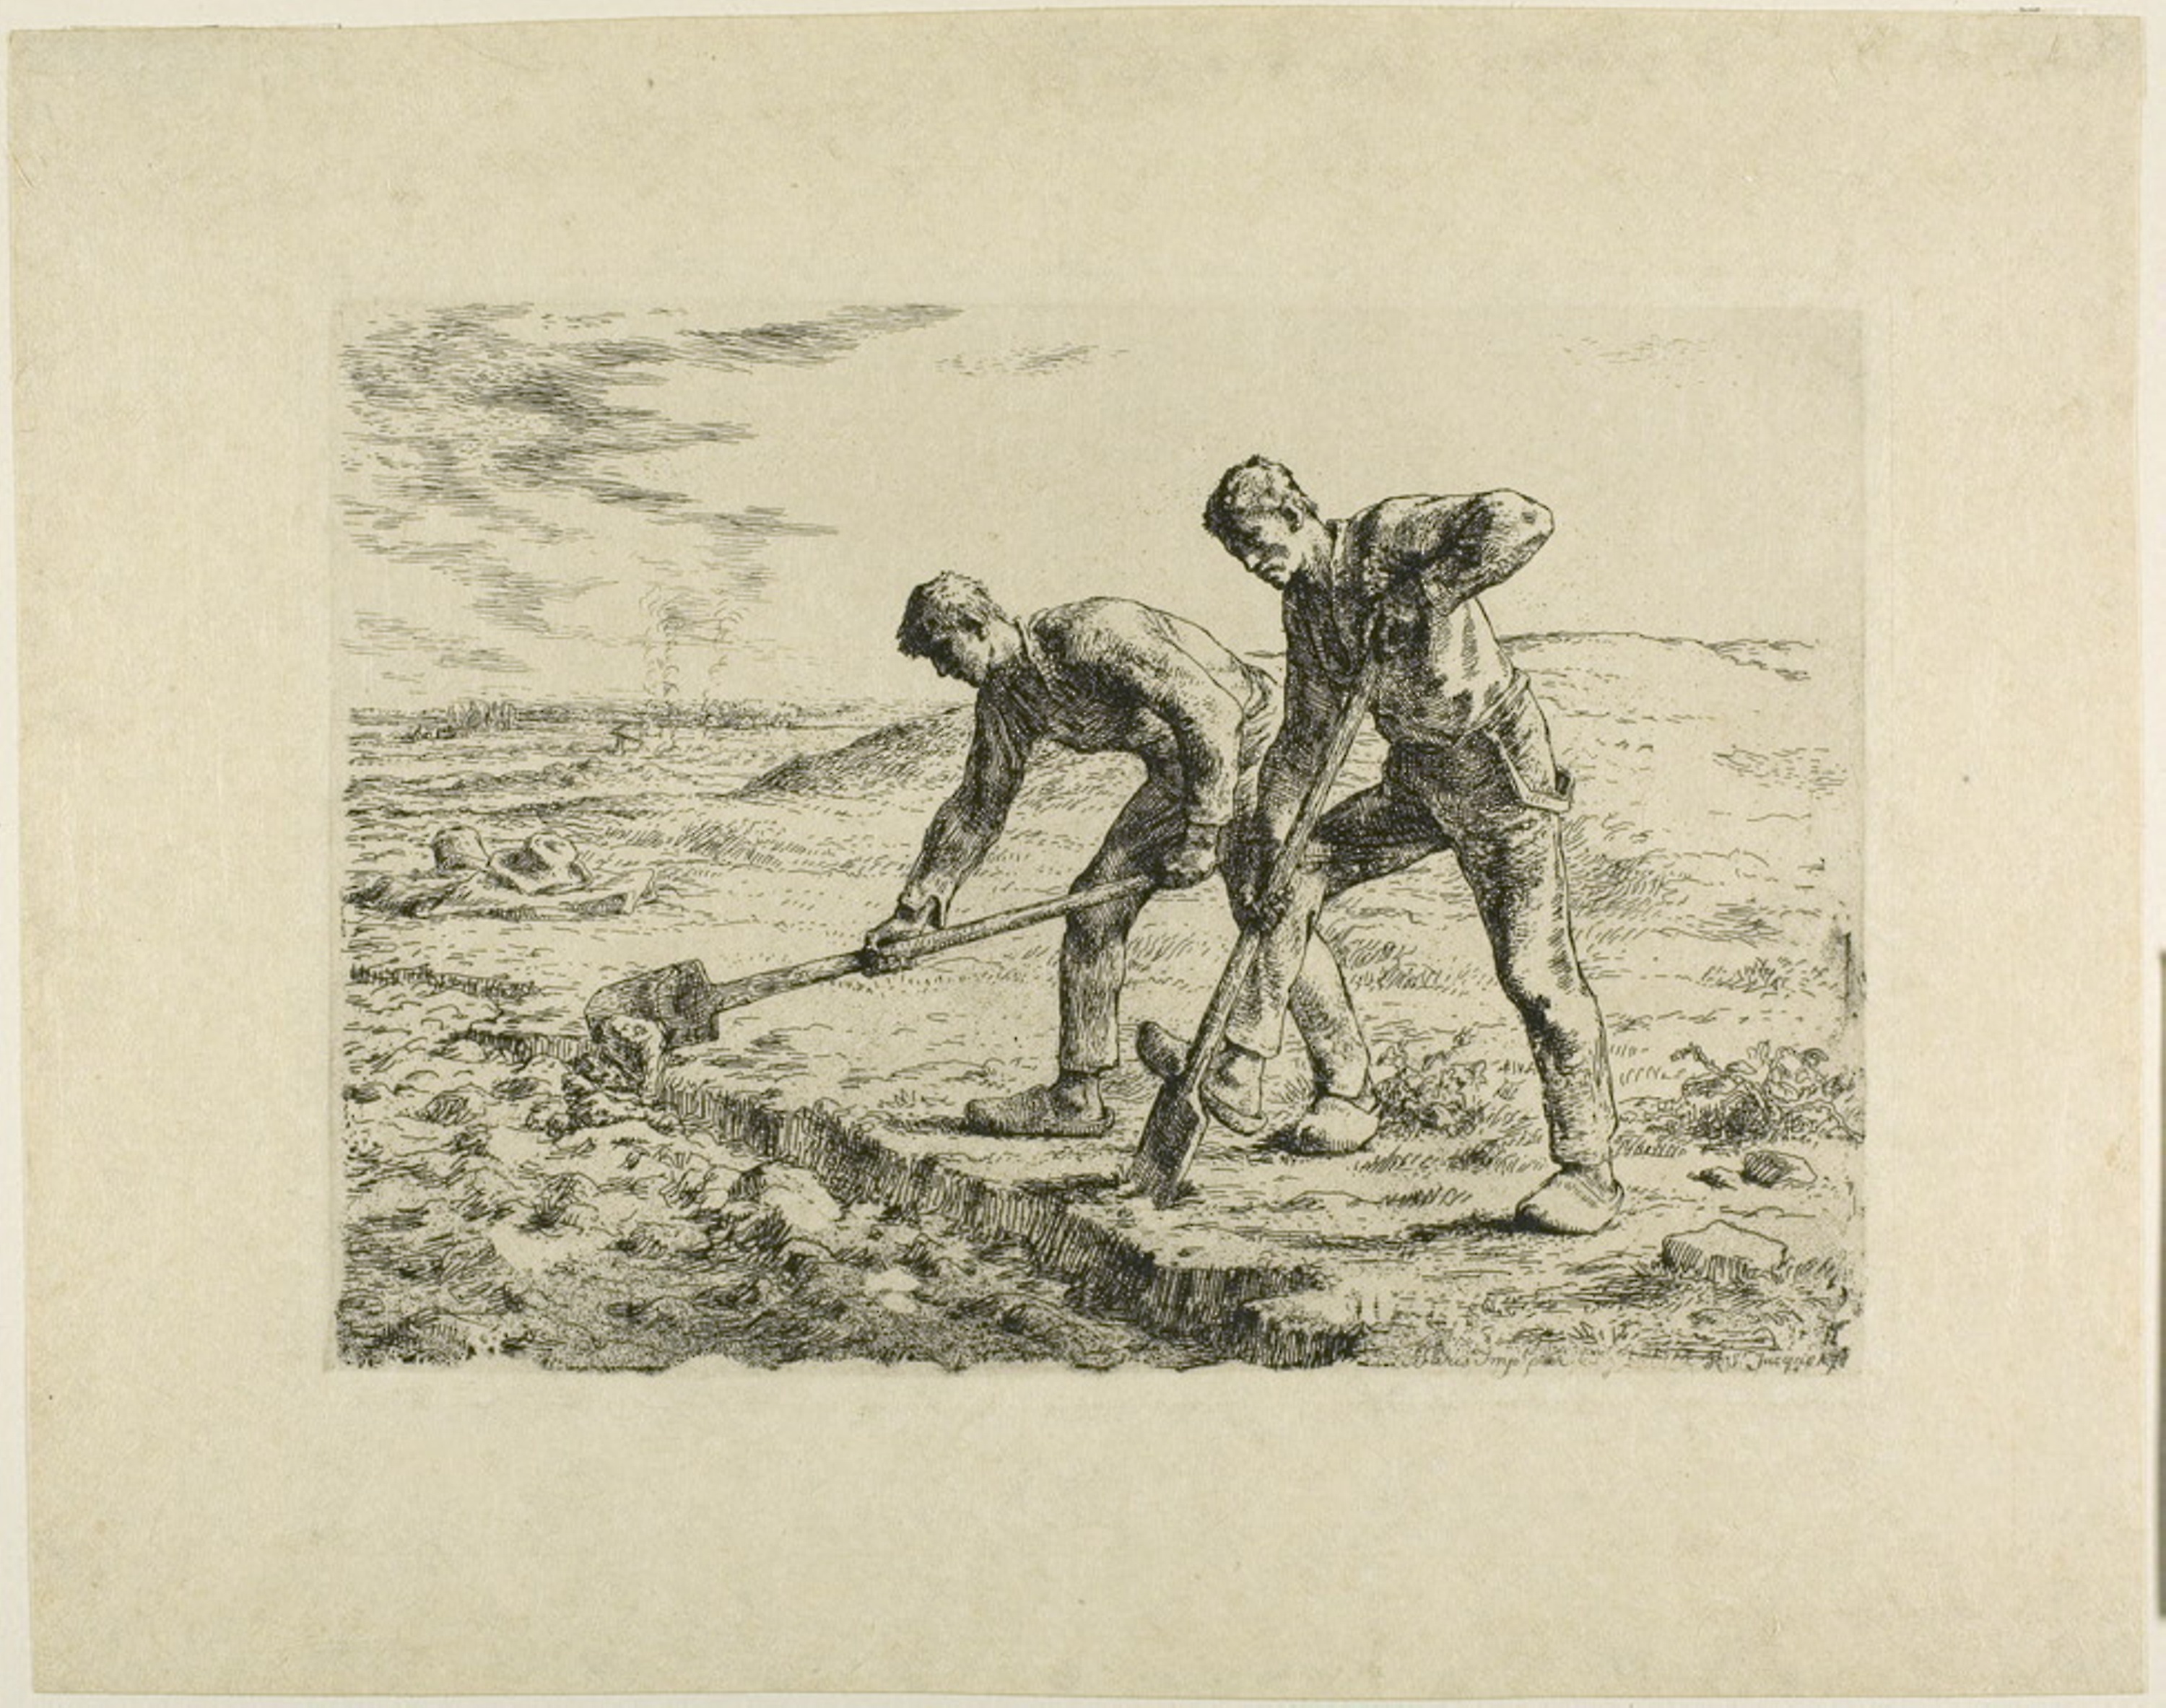
fauna, mammal, horse like mammal, art, cattle like mammal, drawing, pack animal, camel like mammal, illustration, visual arts, printmaking, history, artwork, sketch, hare